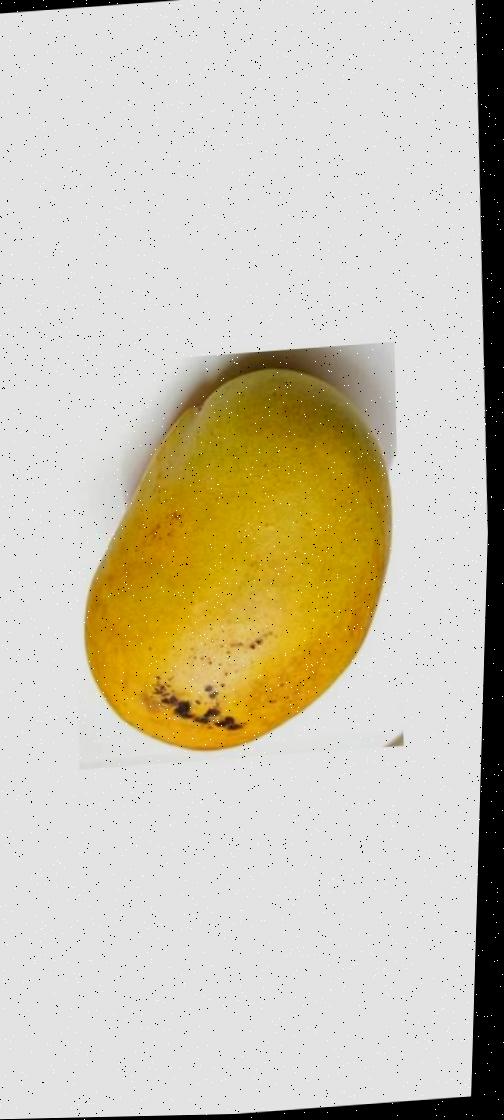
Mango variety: Bari-11